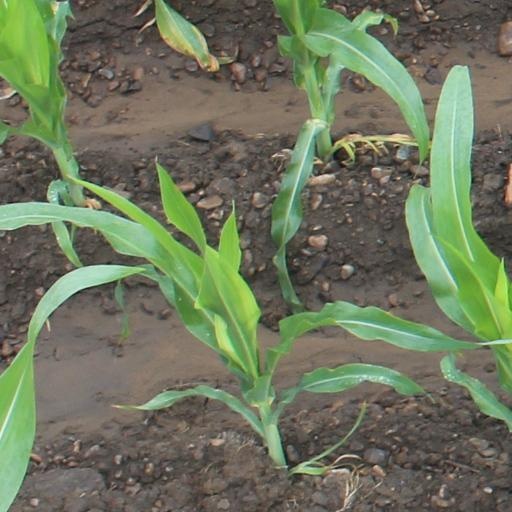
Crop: maize; corn